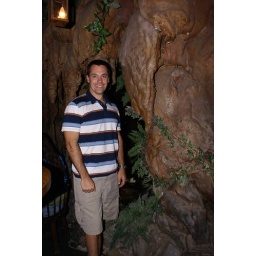
The tree bar in the wax museum